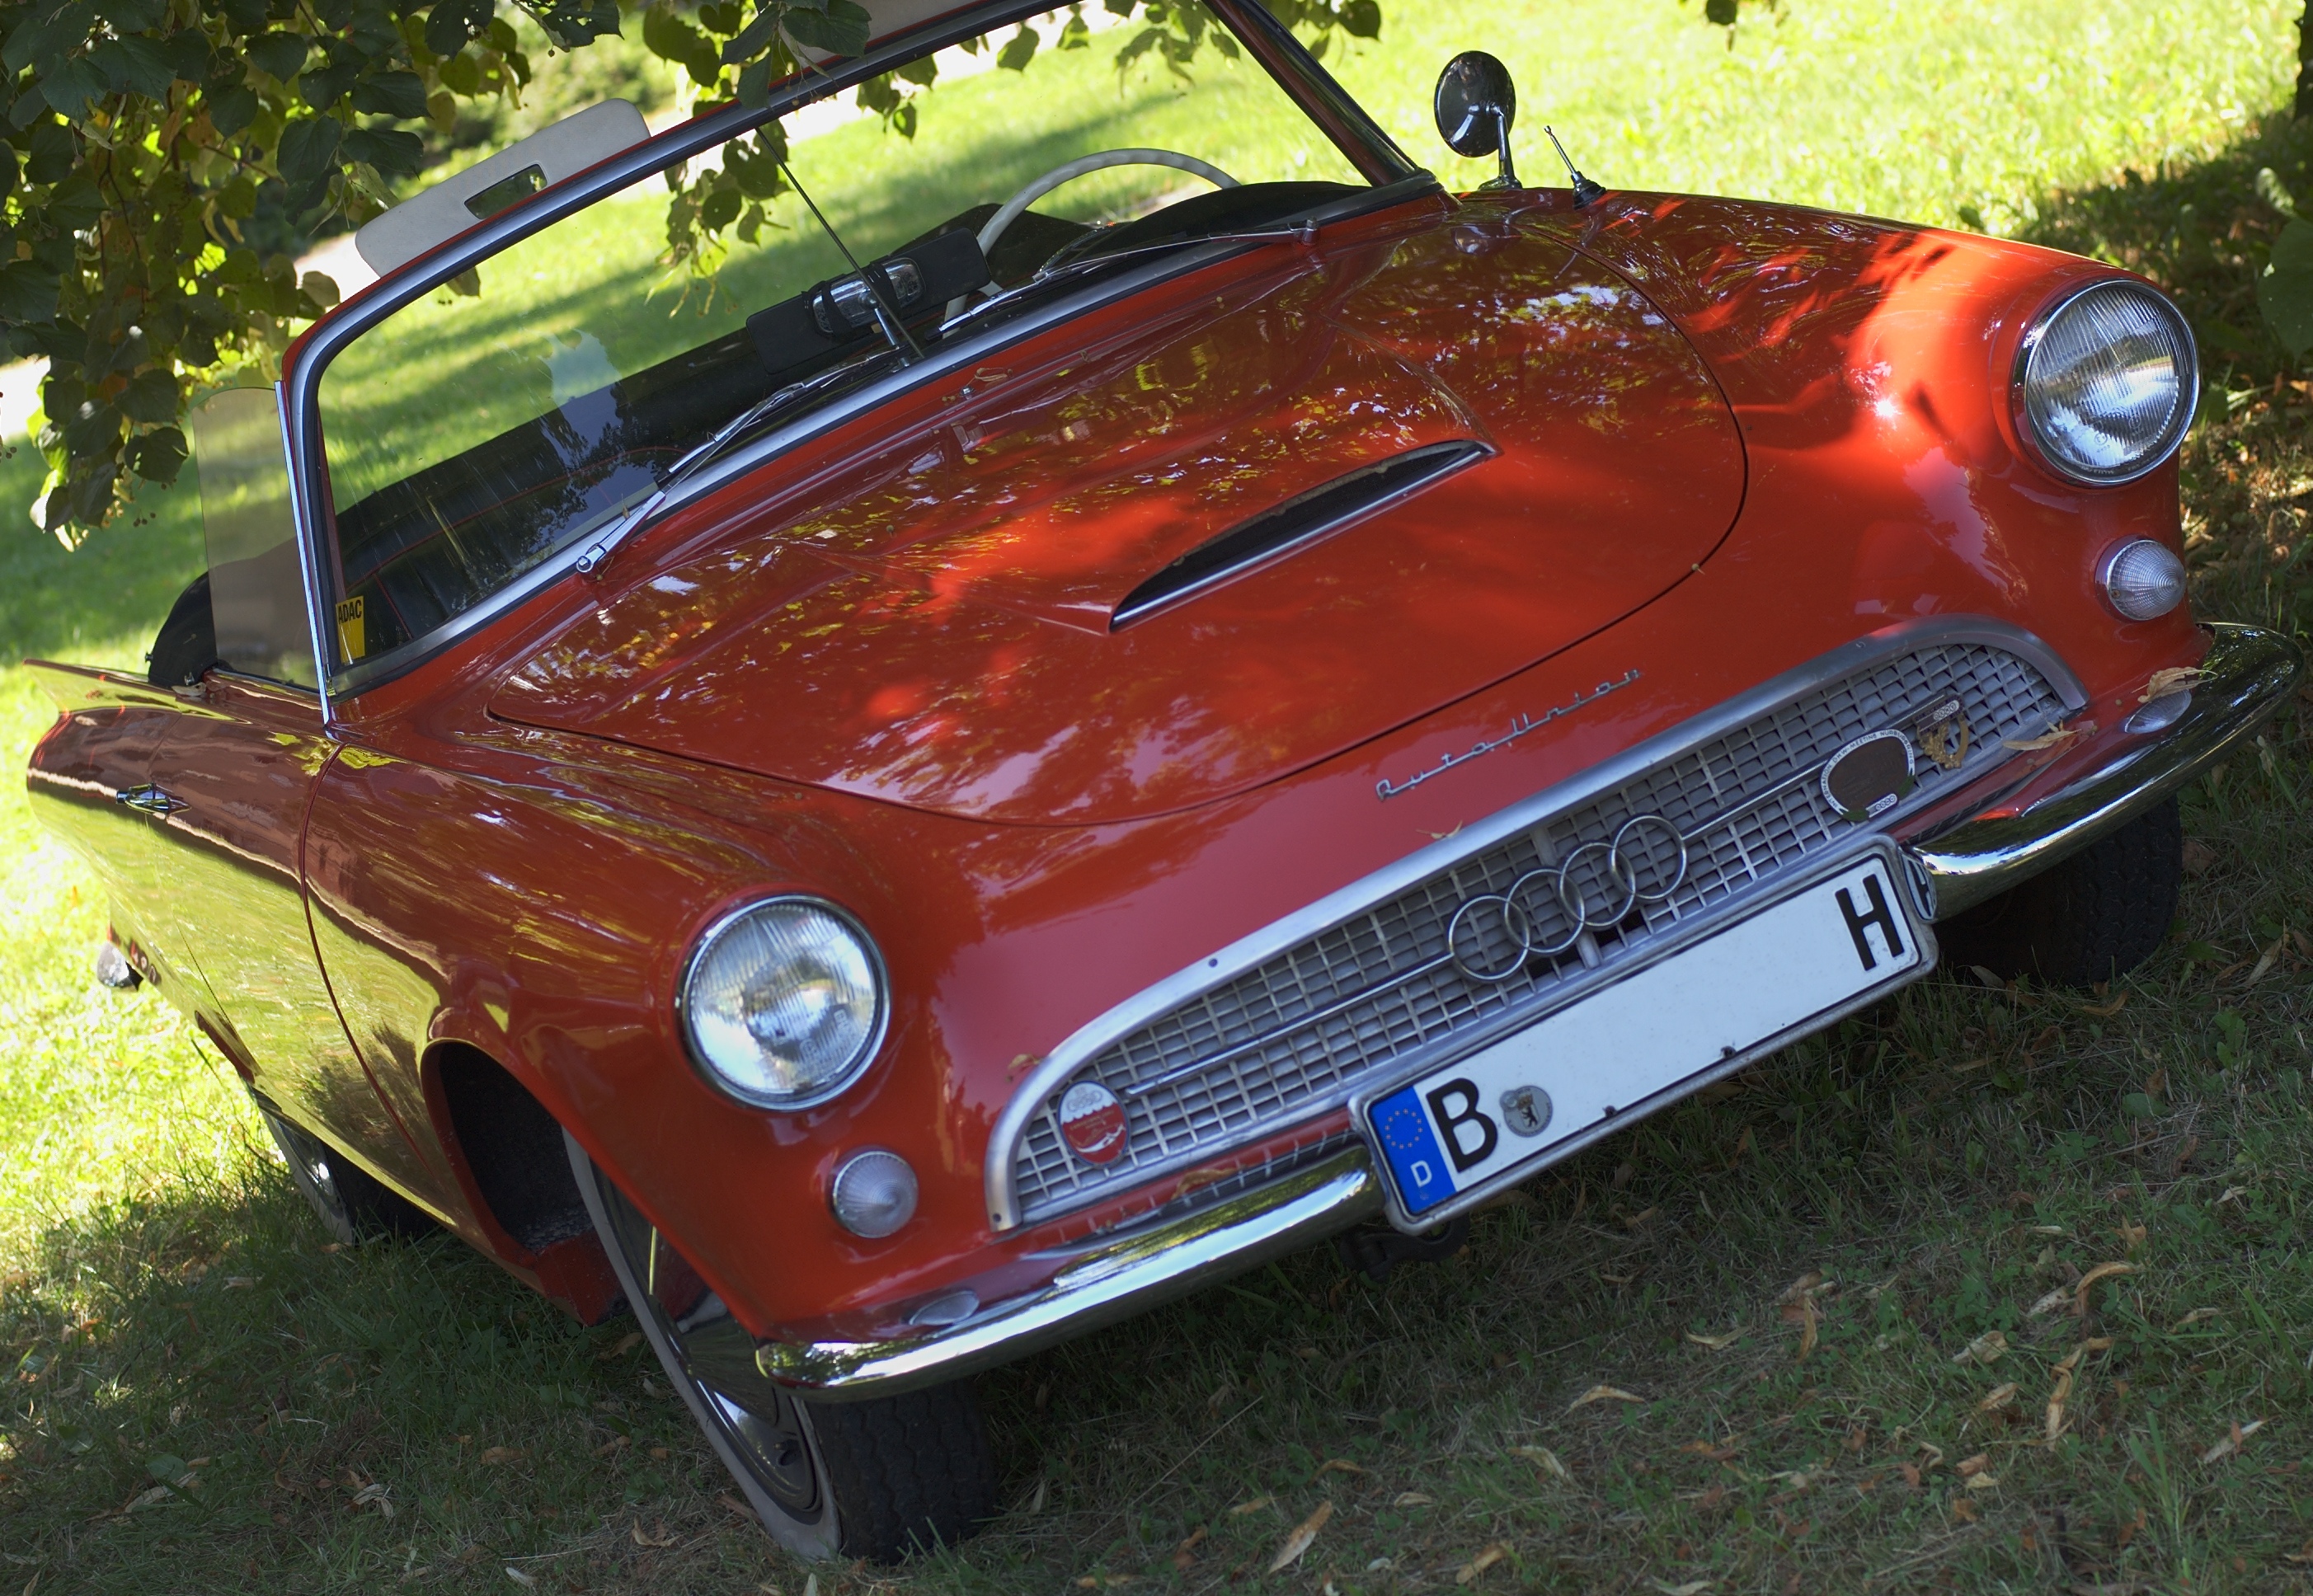
car, vehicle, classic car, sports car, vintage car, race car, 2012, f14, sedan, rawtherapee, pentax, convertible, fahrzeug, lenstagged, steffenzahn, k100d, justpentax, iamflickr, cosina, voigtlander, 58mm, nokton, cosinavoigtlnder, 58mmf14, 58mm14, nokton58mmf14slii, 58mmf14nokton, autounion, antique car, land vehicle, automobile make, automotive exterior, compact car, subcompact car